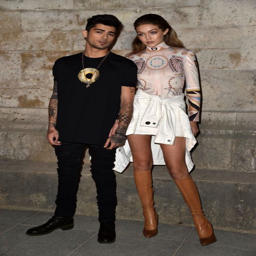
photos of the most stylish celebrities sitting front row at fashion week